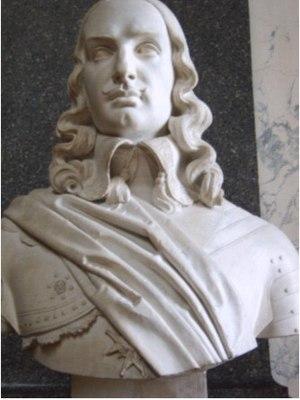
Buste de François de Vendôme (1616-1669), Galerie des batailles du château de Versailles
La galerie des Batailles est une galerie du musée de l'Histoire de France, située au premier étage de l'aile du Midi du château de Versailles.